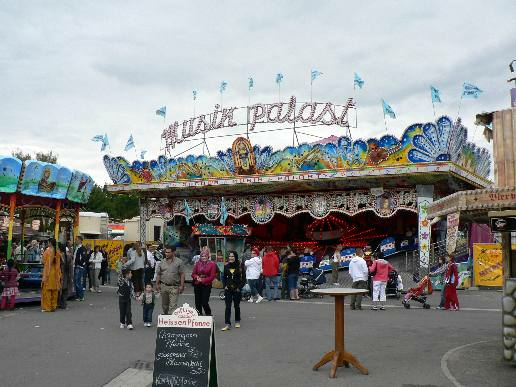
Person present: Yes